Fort Pemberton (Mississippi)

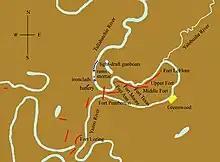
Map of the site of the encounter at Fort Pemberton

In the winter of 1862–1863, Major General Ulysses S. Grant commanding the Army of the Tennessee conducted a series of operations to approach and capture the fortified city of Vicksburg, Mississippi, known as "The Gibraltar of the Confederacy". Since the city's fortifications on bluffs overlooking the Mississippi River were formidable, Grant tried other alternatives that wouldn't require a direct approach under the Confederate guns.